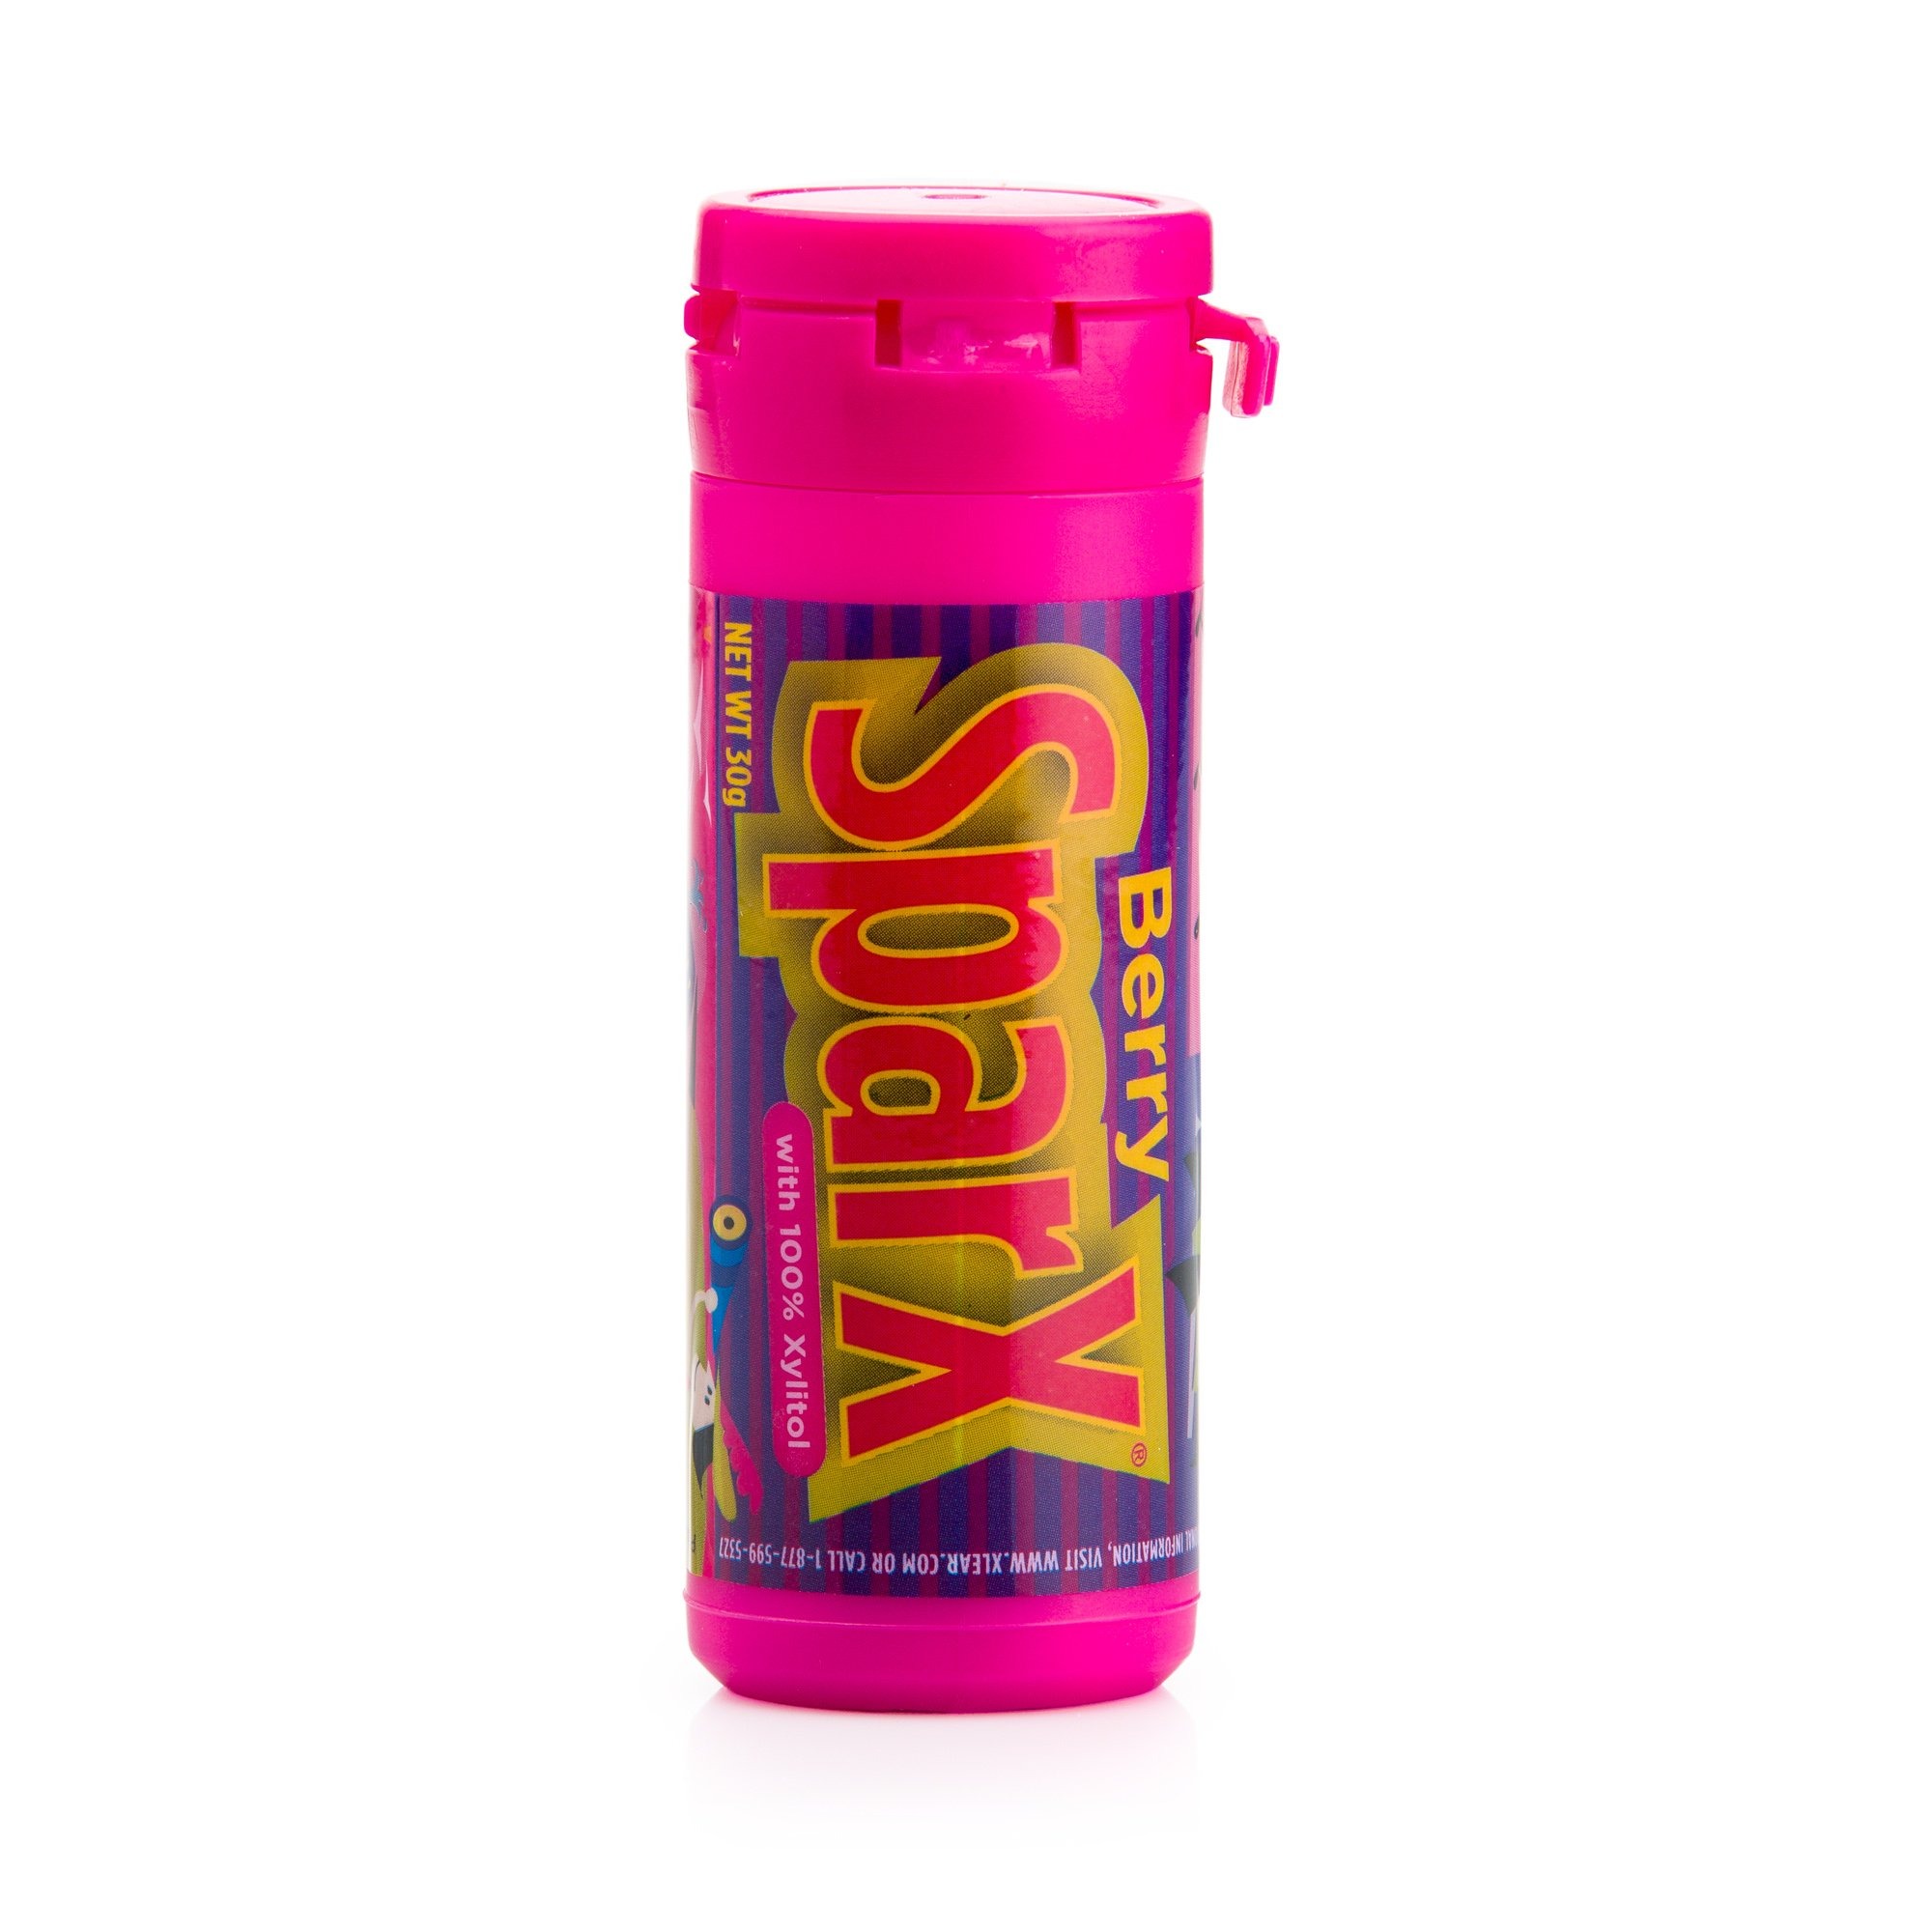
Item Name: Xlear SparX Sugar-Free Xylitol Hard Candy - On The Go Oral Care for Dry Mouth, Increase Saliva Production, Non-GMO, Gluten-Free - Berry 1.06 Ounce (Pack of 1)
Bullet Point 1: XYLITOL FRUIT CANDY: Instead of corn syrup or sugar our SparX sugar free hard candy is made with 100% xylitol. Xylitol sweetener is derived from the fibrous parts of plants, similar in taste to regular organic sugar. We use no filler, flow agents or other sugar additives. SparX is a smart choice for those aiming to satisfy their sweet tooth without compromising their commitment to a healthy lifestyle.
Bullet Point 2: QUICK AND ENJOYABLE SNACK AT ANY TIME: SparX On the go zero sugar candy offers a range of benefits that cater to a dynamic lifestyle. Packaged in portable and easily accessible tubes, they can be fit easily in pockets, bags, or purses. SparX mini candy is designed for quick and hassle-free consumption, making them an ideal choice for those constantly on the move. Whether commuting, working, or engaging in various activities, SparX candy provides a convenient and readily available sweet treat.
Bullet Point 3: NATURAL CANDY THAT’S ACTUALLY GOOD FOR YOUR TEETH: Kids love candy, but they hate cavities as much as grown-ups do. That’s why we created SparX Candy, a sugar-free treat that does more. SparX candy is sweetened only with xylitol, a natural ingredient with clinically proven, unique, dental benefits. Give your children SparX candy instead of sugar-sweetened ones. No need to tell them it is good for their teeth. Make our candy your go-to xylitol candy!
Bullet Point 4: DENTIST RECOMMENDED XYLITOL CANDY: Clinical studies have shown that the use of xylitol on a daily basis, may reduce the risk of tooth decay. Our SparX sugar free candy is part of an essential dental defense system that may also help fight off cavities. Sweetened with 100% xylitol to help hydrate dry mouth and provide in-the-go oral care. Ask your dentist and hygienist about the amazing benefits of xylitol.
Bullet Point 5: LOW CALORIE CANDY: Our hard candies are VEGAN SAFE, GLUTEN FREE, NON-GMO and SUGAR-FREE, No artificial colors, no artificial flavors! SparX are delicious, colorful, and good for your teeth. Not only are these candies rich in xylitol, but also in healthy calcium. Berry SparX contain blueberry, blackberry, raspberry, and strawberry-flavored hard candies.
Product Description: Fine and dandy candy from Xlear! Sparx with 100% Xylitol - Berry Candy features delicious strawberry, blueberry and raspberry flavors. These tiny candy pieces are perfect for a sweet treat.
Value: 1.06
Unit: Ounce

Price: 7.67